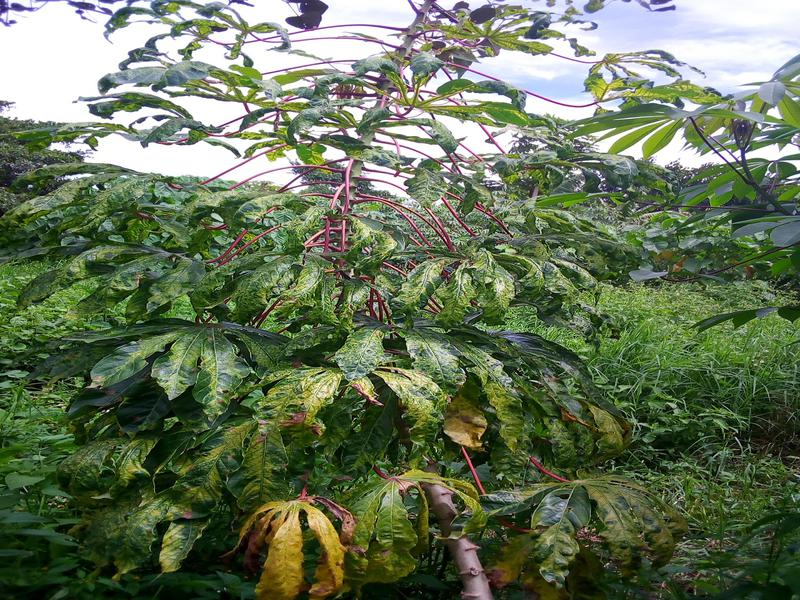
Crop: cassava
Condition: mosaic_disease